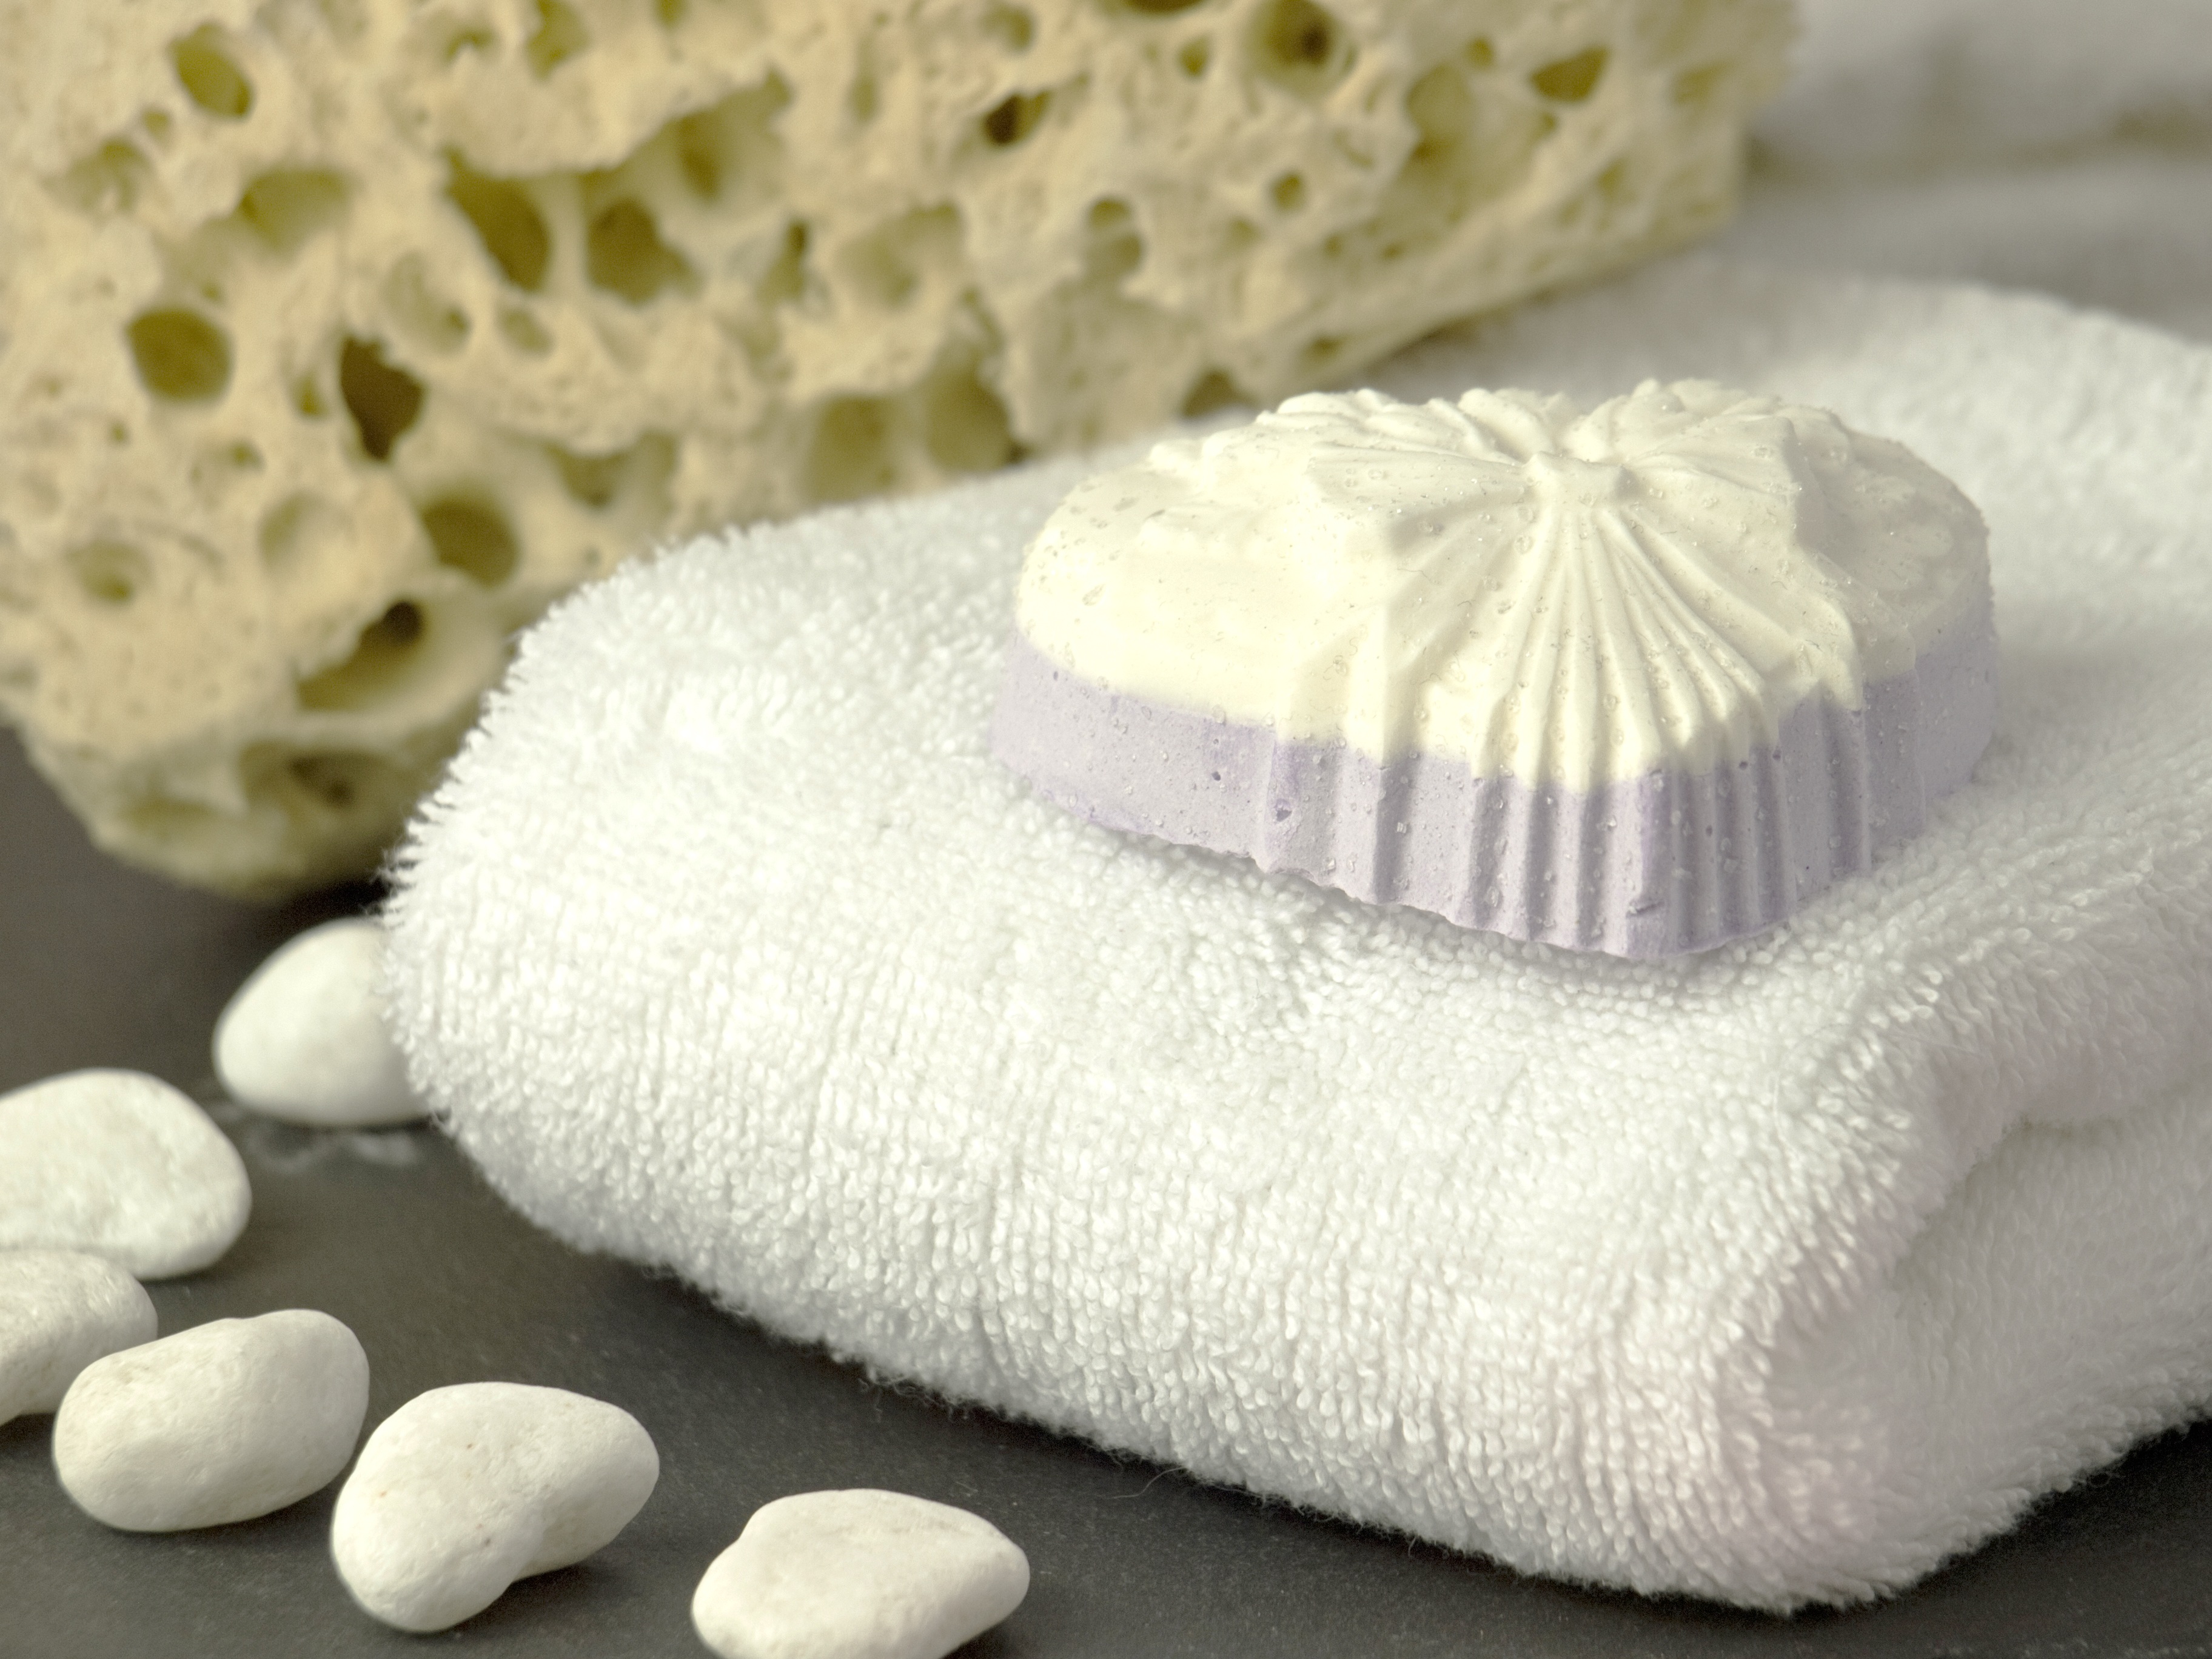
petal, clean, wash, close, wool, material, towel, textile, soap, cleaning, hygiene, body care, natural cosmetics